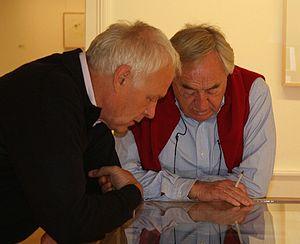
Cornelis Cees Johannes Jacobus Maria Nooteboom, né le 31 juillet 1933 à La Haye, est un écrivain néerlandais. Auteur d’une œuvre inclassable qui va du roman philosophique à l’essai journalistique en passant par des chroniques de voyages et des poèmes, il est une personnalité majeure de la littérature néerlandaise depuis 1950.